2012 Canoe Sprint European Championships

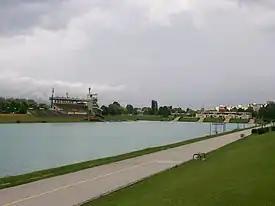

The 2012 Canoe Sprint European Championships was held on 22–24 June at Zagreb, Croatia.